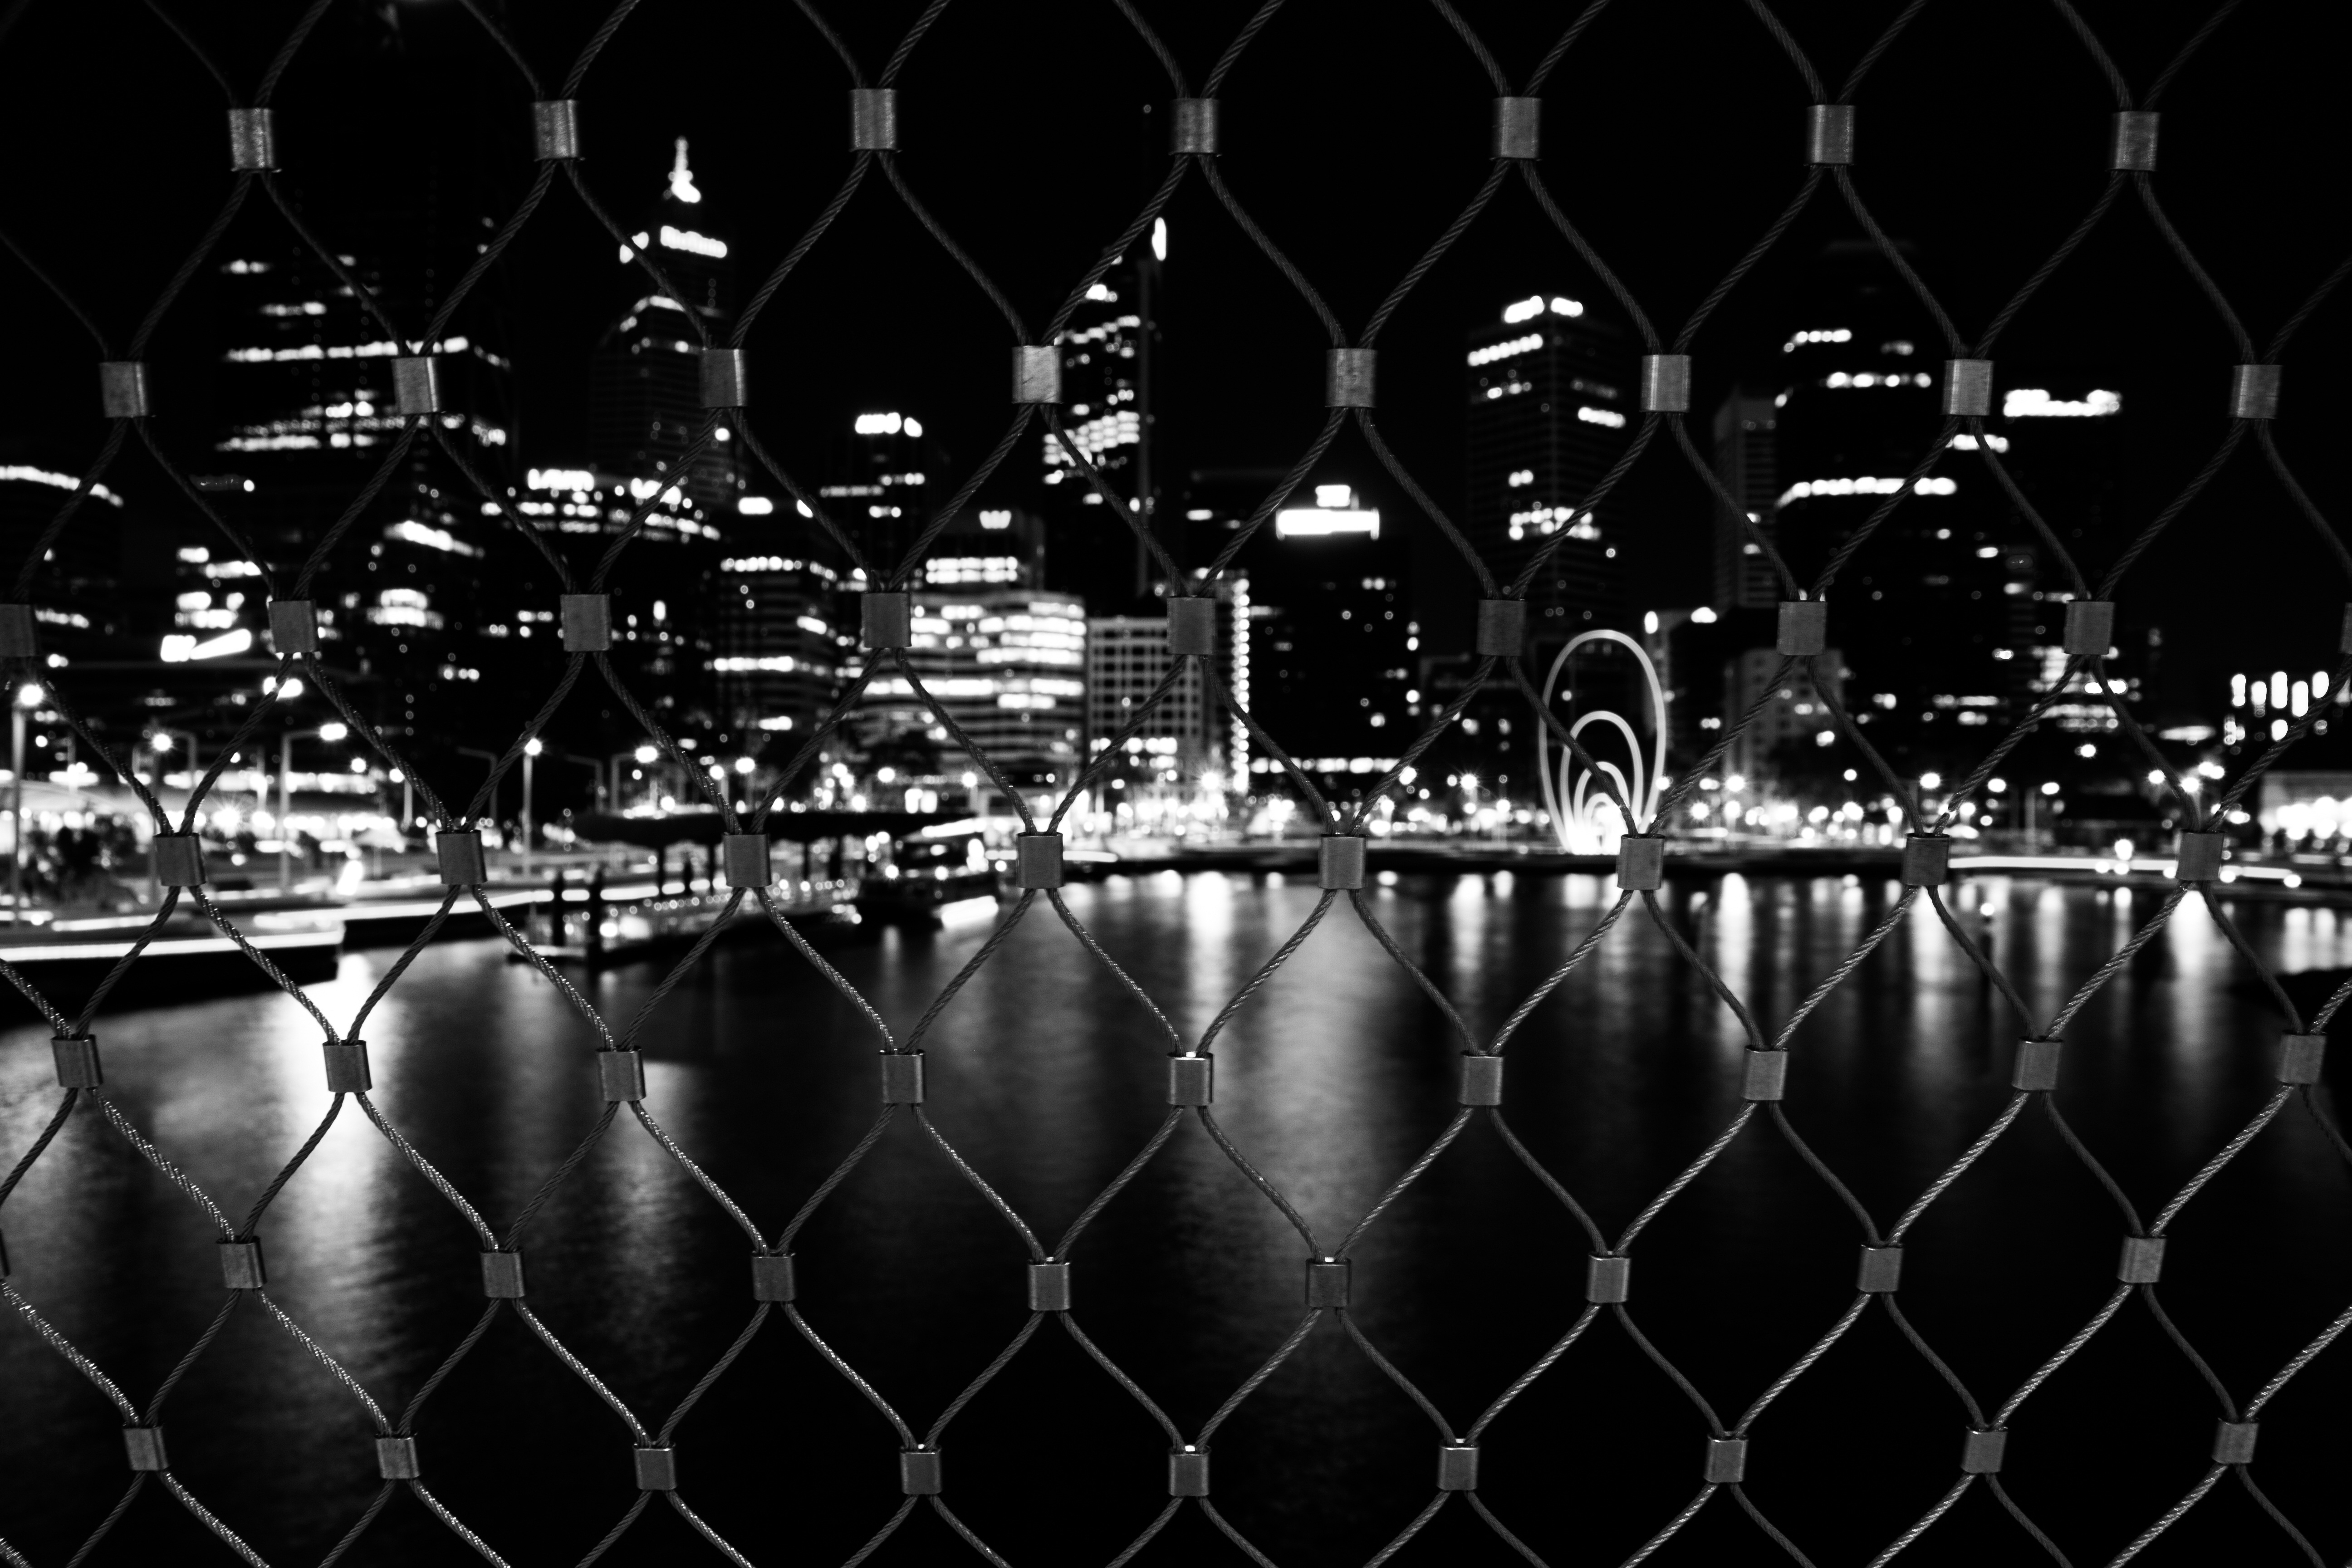
black and white, skyline, photography, cityscape, line, reflection, darkness, black, monochrome, symmetry, shape, metropolis, monochrome photography